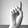
ASL letter: D